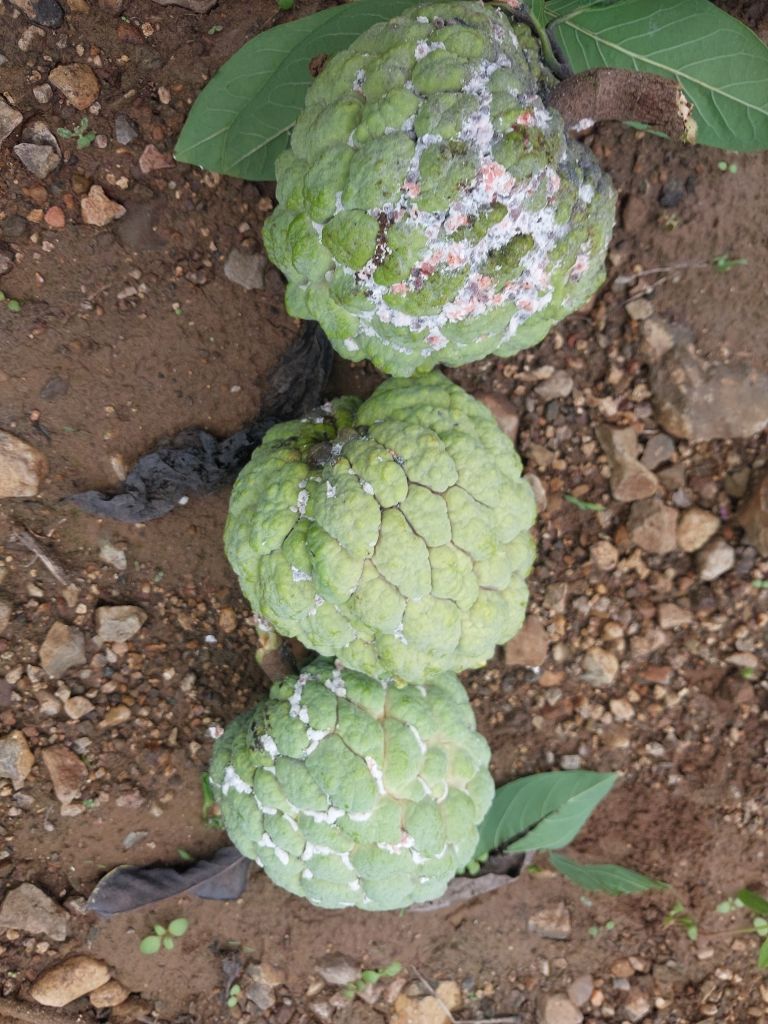
Disease label: Mealy Bug